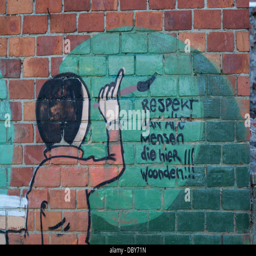
painting on a wall of one of the left houses with the text : respect for the people who lived here